Canyons of the Escalante

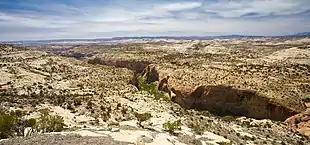
Calf Creek Canyon

The Canyons of the Escalante is a collective name for the erosional landforms created by the Escalante River and its tributariesthe Escalante River Basin. Located in southern Utah in the western United States, these sandstone features include high vertical canyon walls, numerous slot canyons, waterpockets (sandstone depressions containing temporary rainwater deposits), domes, hoodoos, natural arches and bridges. This areaextending over and rising in elevation from to over is one of the three main sections of the Grand Staircase–Escalante National Monument, and also a part of the Glen Canyon National Recreation Area, with Capitol Reef National Park being adjacent to the east.